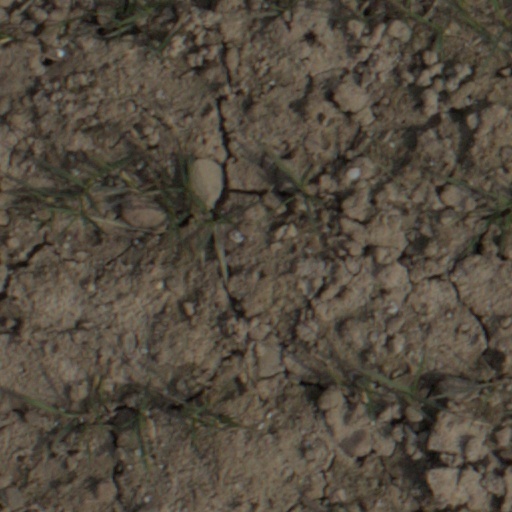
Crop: wheat